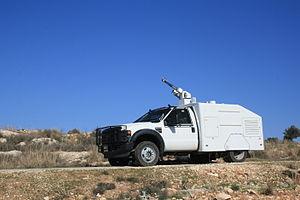
La skunk est un liquide chimique nauséabond développé par une entreprise privée et utilisé principalement par les forces de sécurité israéliennes depuis 2008 notamment dans les manifestations palestiniennes. Il répond au besoin d'une alternative au gaz lacrymogène pour le contrôle des foules. Son emploi s'effectue de la même façon que les lances à eau dissuasives lors de rassemblements protestataires afin de disperser les manifestants, ou après les manifestations.